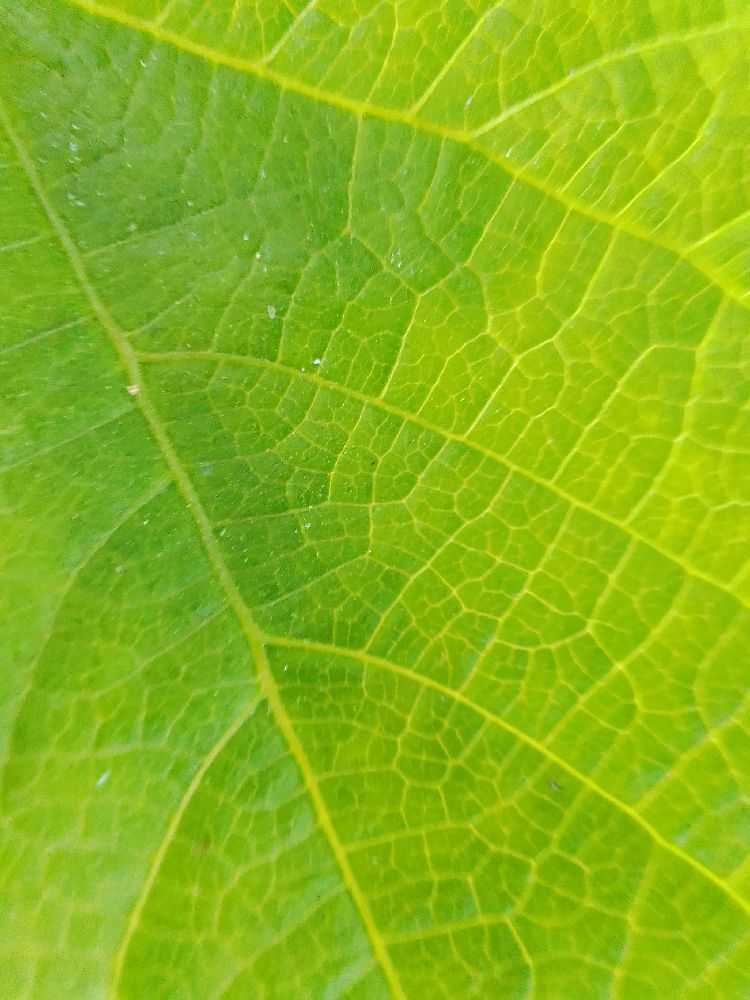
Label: healthy